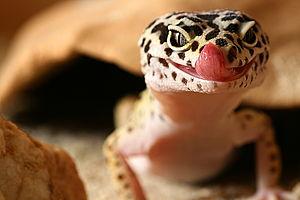
Le Gecko léopard est une espèce de geckos de la famille des Eublepharidae. D'une couleur généralement blanchâtre à jaune mouchetée de noir, sa robe rappelle celle du léopard, d'où son nom. Ce gecko a une taille moyenne d'un peu plus de 20 cm, les mâles étant plus grands et massifs que les femelles.